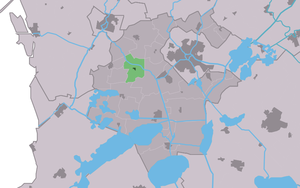
Abbega est un village de la commune néerlandaise de Súdwest Fryslân, dans la province de Frise. Son nom en frison est Abbegea.